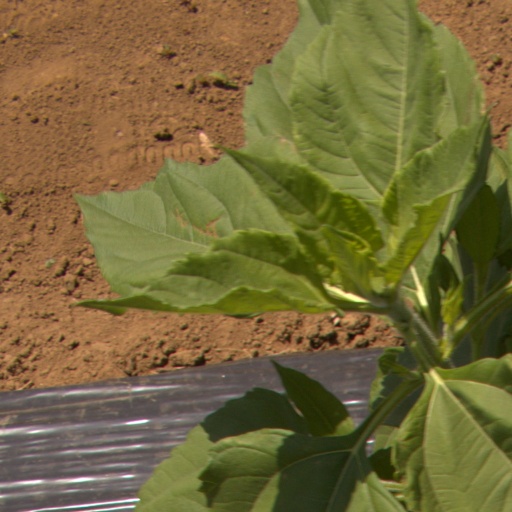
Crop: Jerusalem artichoke